Legends of the Diamond

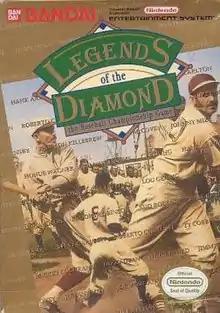
Cover art

Legends of the Diamond is a baseball simulation video game developed by Tose for the Nintendo Entertainment System, and published by Bandai in North America in 1992.